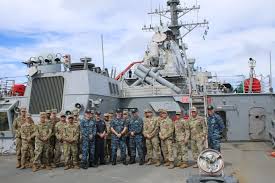
Label: BMD